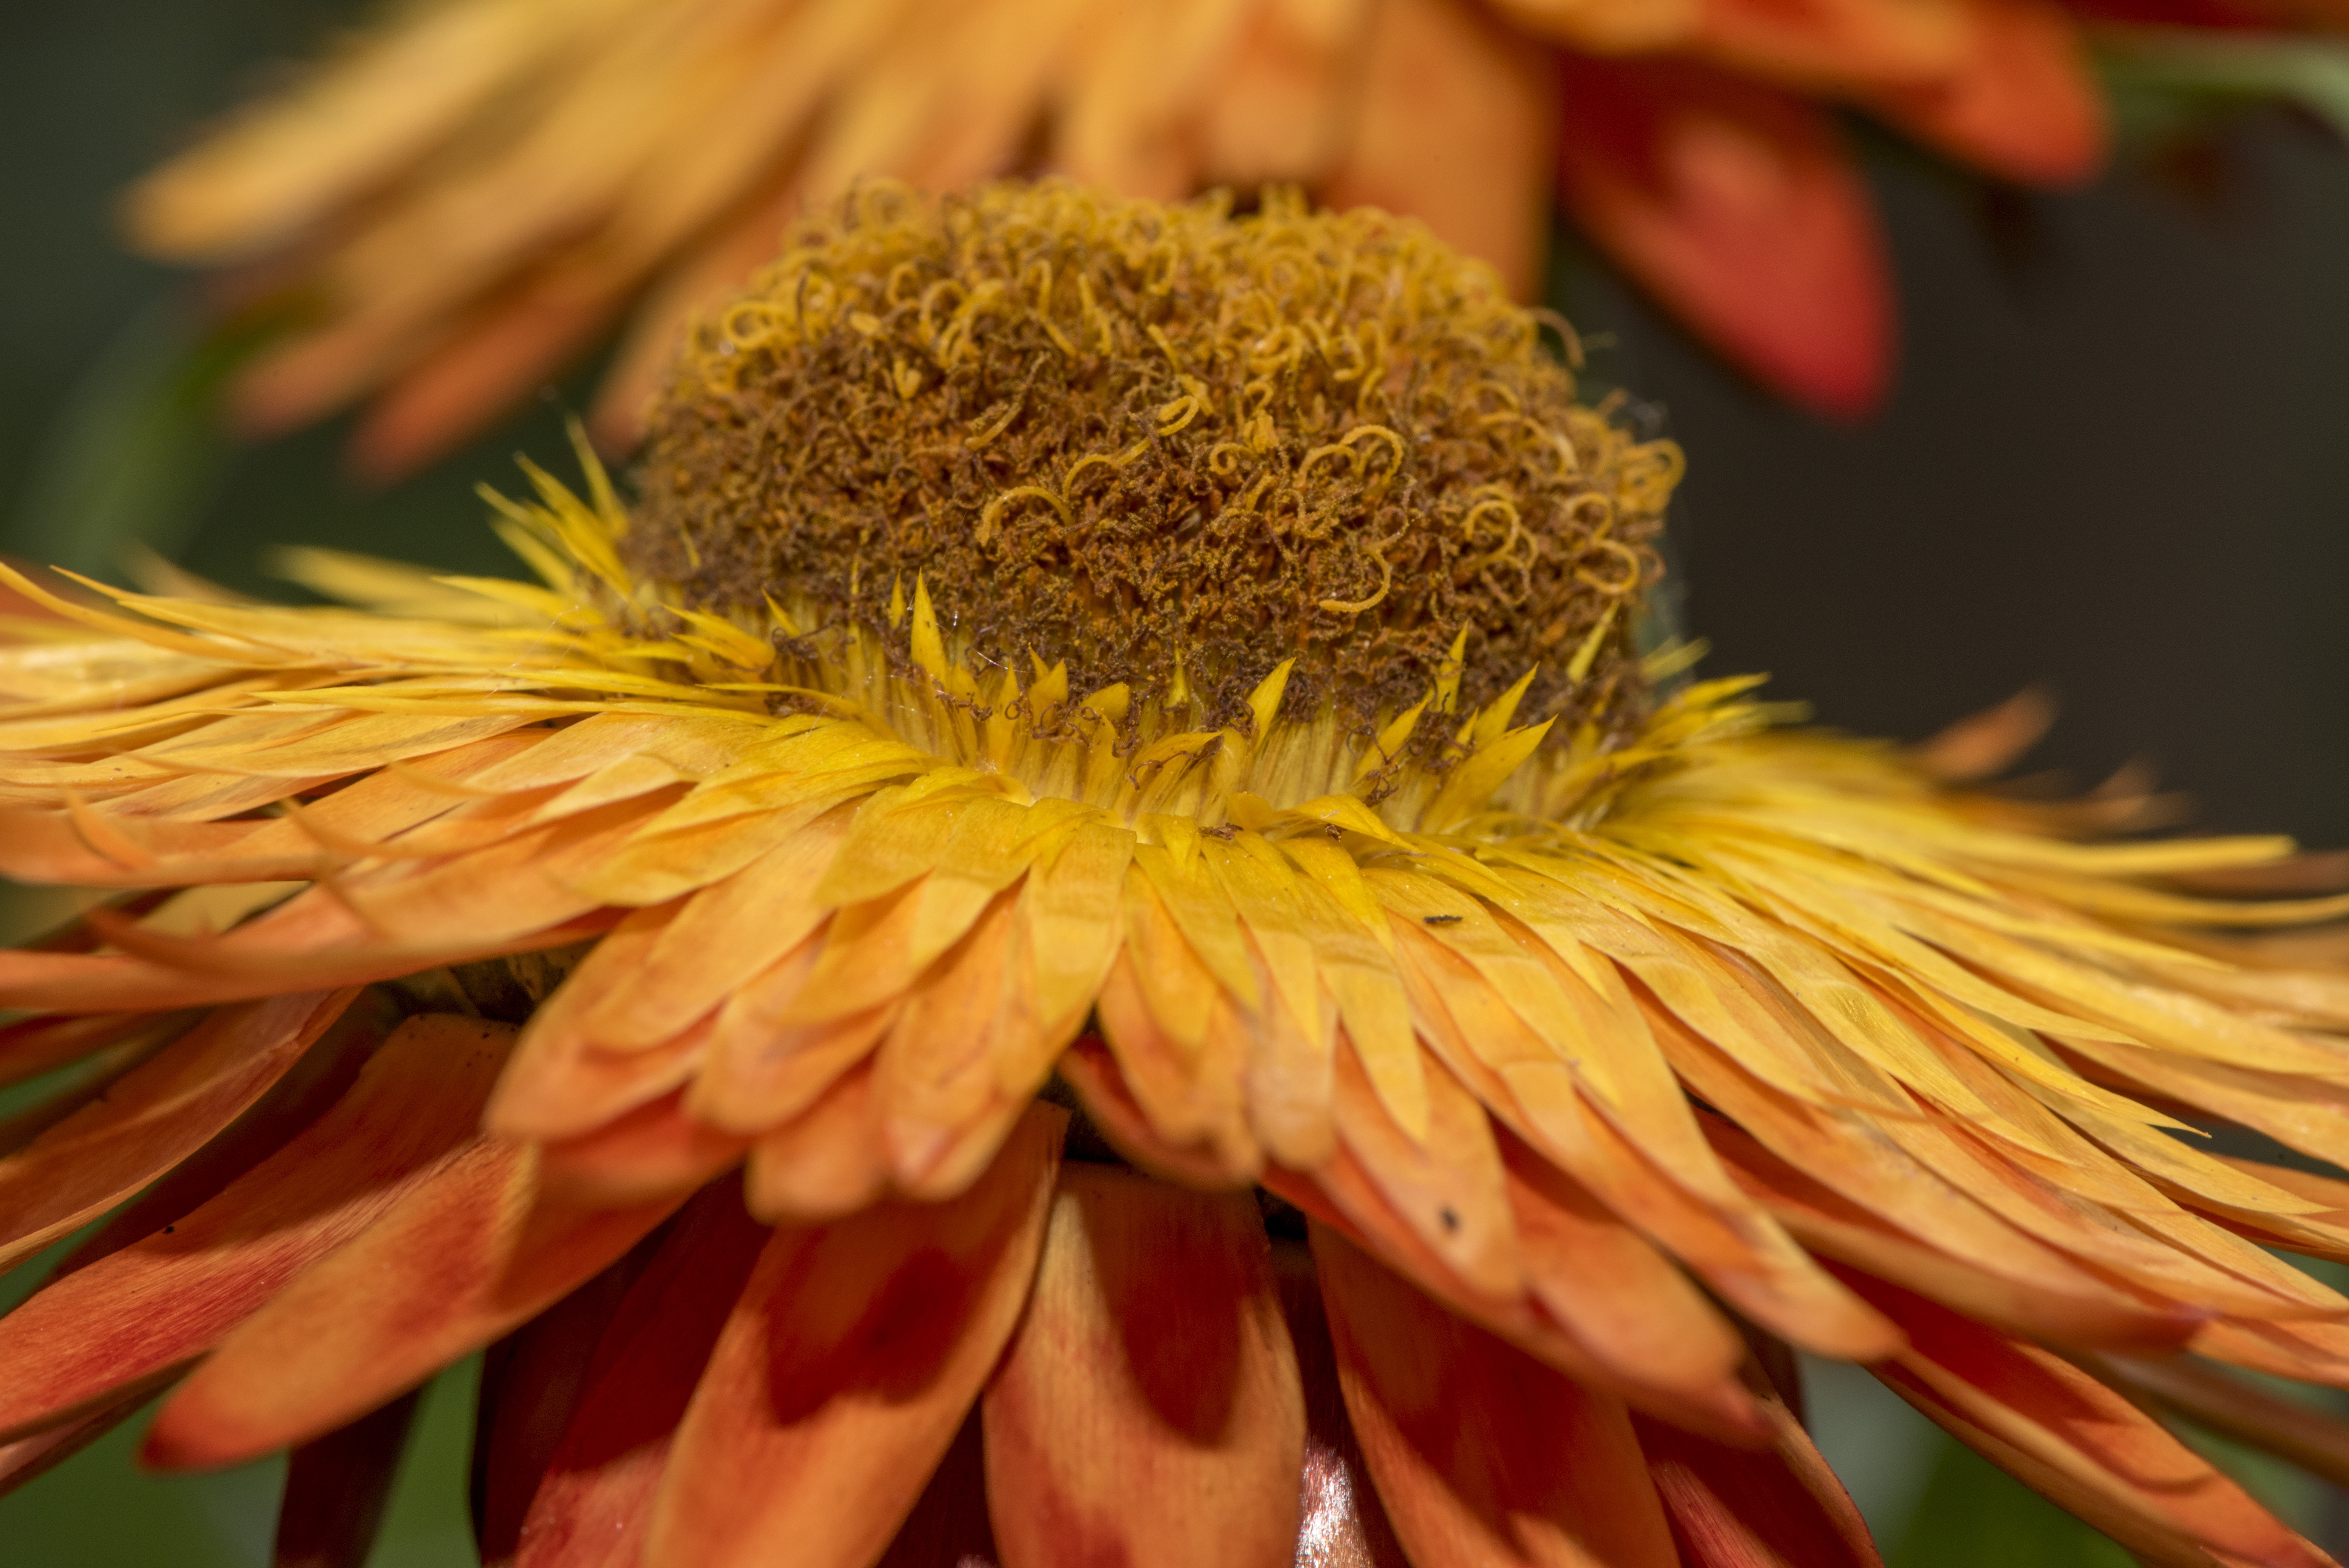
nature, blossom, plant, field, vintage, flower, petal, bloom, cute, decoration, orange, pattern, golden, color, romantic, botany, colorful, yellow, garden, flora, wildflower, forever, close up, background, gardening, beauty, beautiful, out, macro photography, flowering plant, daisy family, italicum, plant stem, land plant